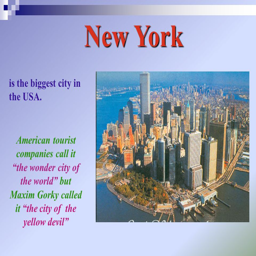
filming location is the biggest city .